Margueron

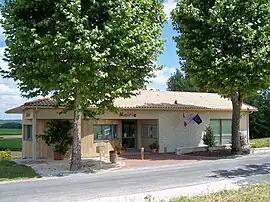
Town hall

Margueron is a commune in the Gironde department in Nouvelle-Aquitaine in southwestern France.